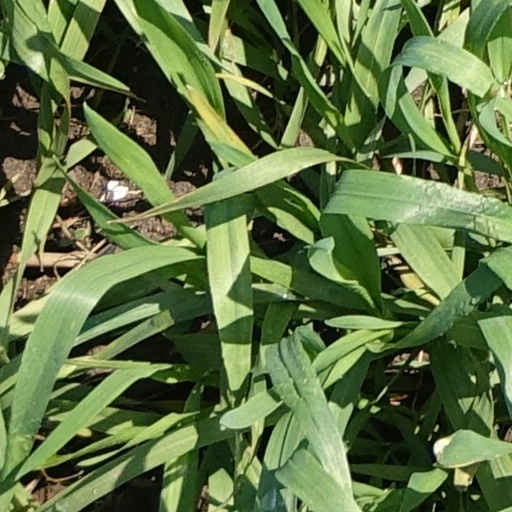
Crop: wheat